Hudson River

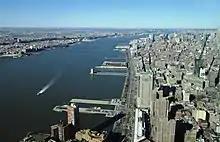
The river between Hudson Waterfront in New Jersey (left) and Manhattan (right)

Afterward, leaving the Hudson Highlands, the river enters Haverstraw Bay, the widest point of the river at wide. Shortly thereafter, the river forms the Tappan Zee and flows under the Tappan Zee Bridge, which carries the New York State Thruway between Tarrytown and Nyack in Westchester and Rockland Counties respectively. At the state line with New Jersey the west bank of the Hudson enters Bergen County. The Palisades are large, rocky cliffs along the west bank of the river; also known as Bergen Hill at their lower end in Hudson County.